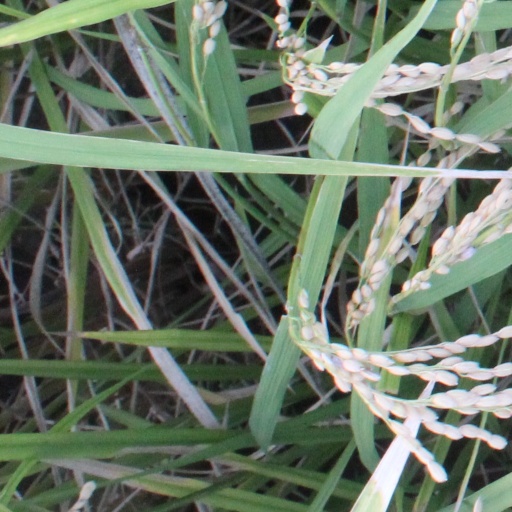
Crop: rice